Carnaval (Schumann)

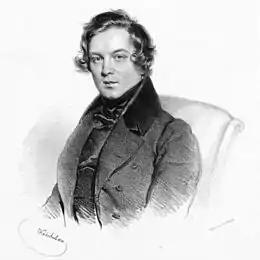
Robert Schumann, lithograph by Josef Kriehuber (1839)

Carnaval, Op. 9, is a work by Robert Schumann for piano solo, written in 1834–1835 and subtitled "Scènes mignonnes sur quatre notes" (Little Scenes on Four Notes). It consists of 21 short pieces representing masked revelers at Carnival, a festival before Lent. Schumann gives musical expression to himself, his friends and colleagues, and characters from improvised Italian comedy ("commedia dell'arte"). He dedicated the work to the violinist Karol Lipiński.